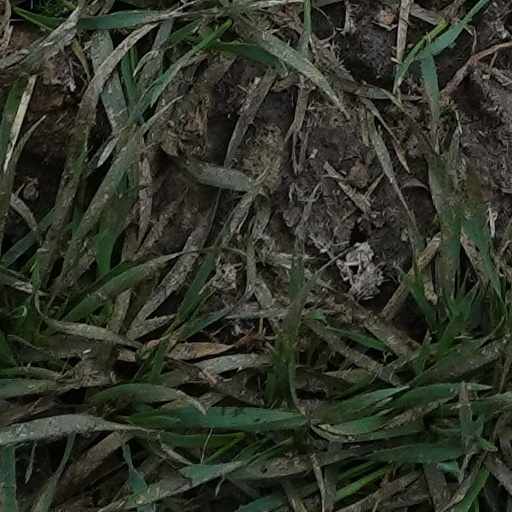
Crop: wheat